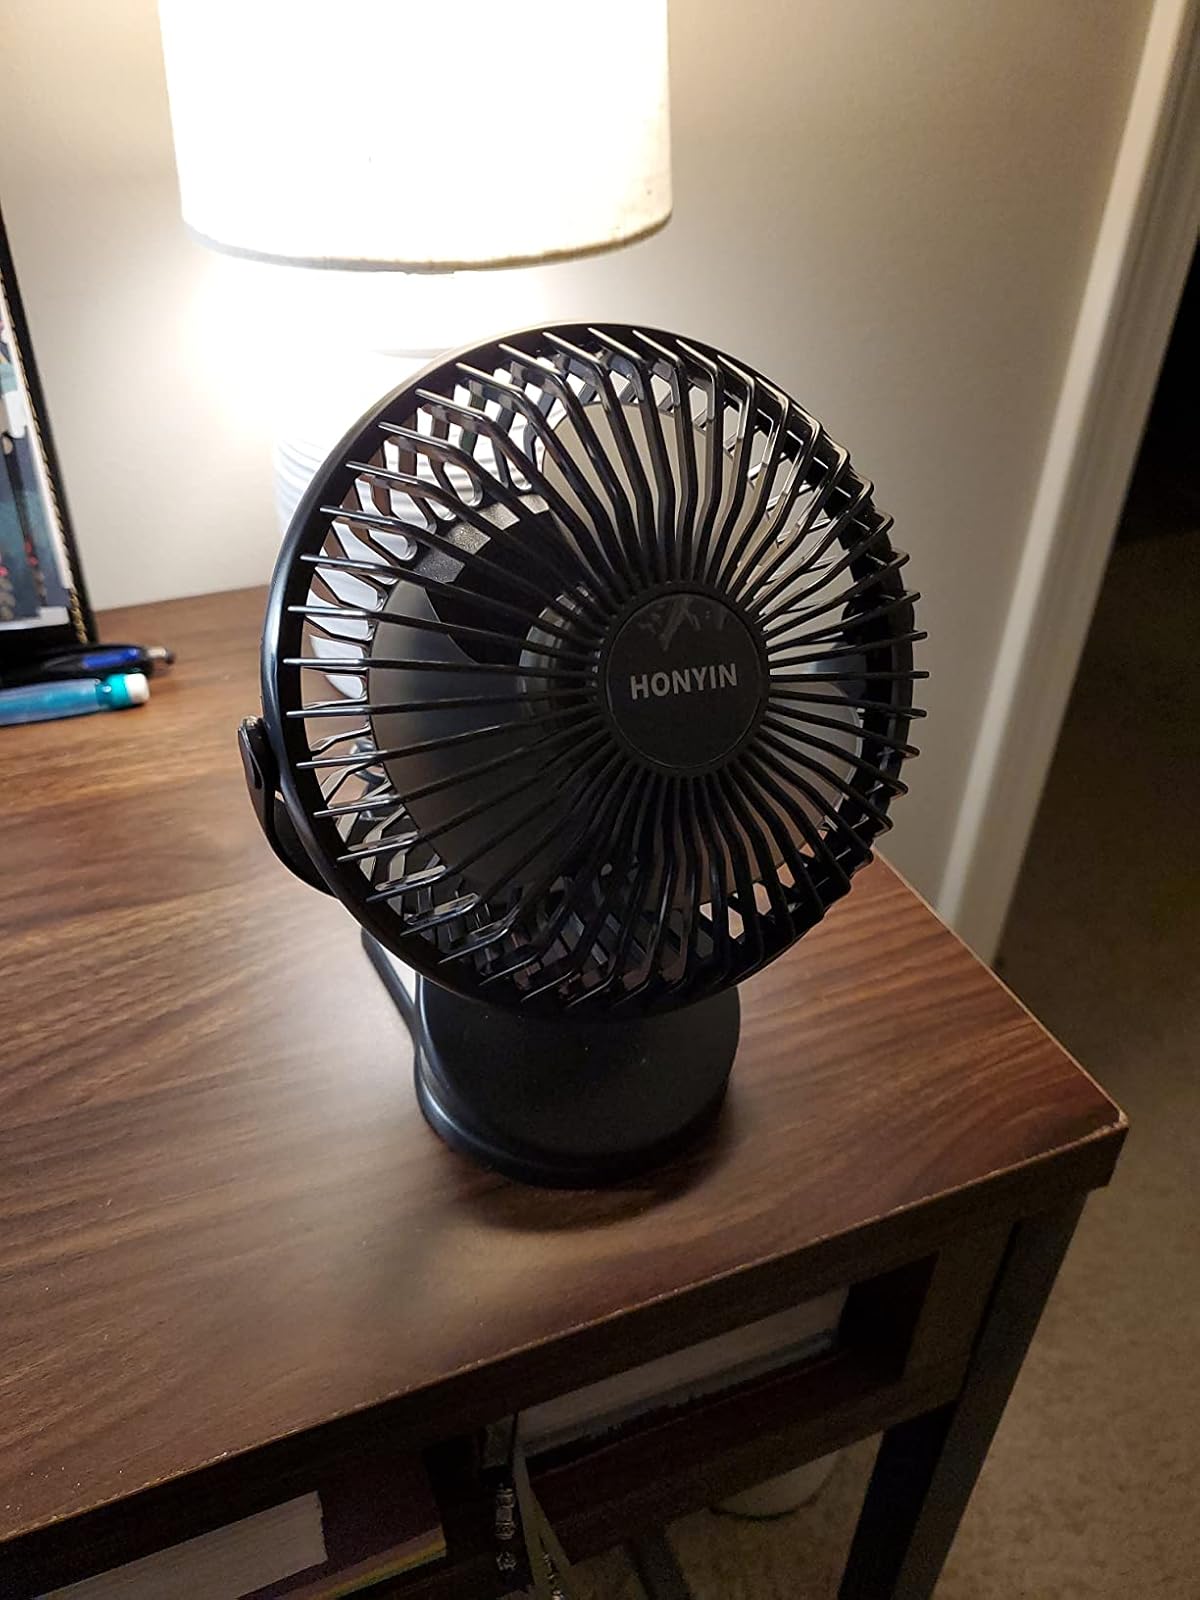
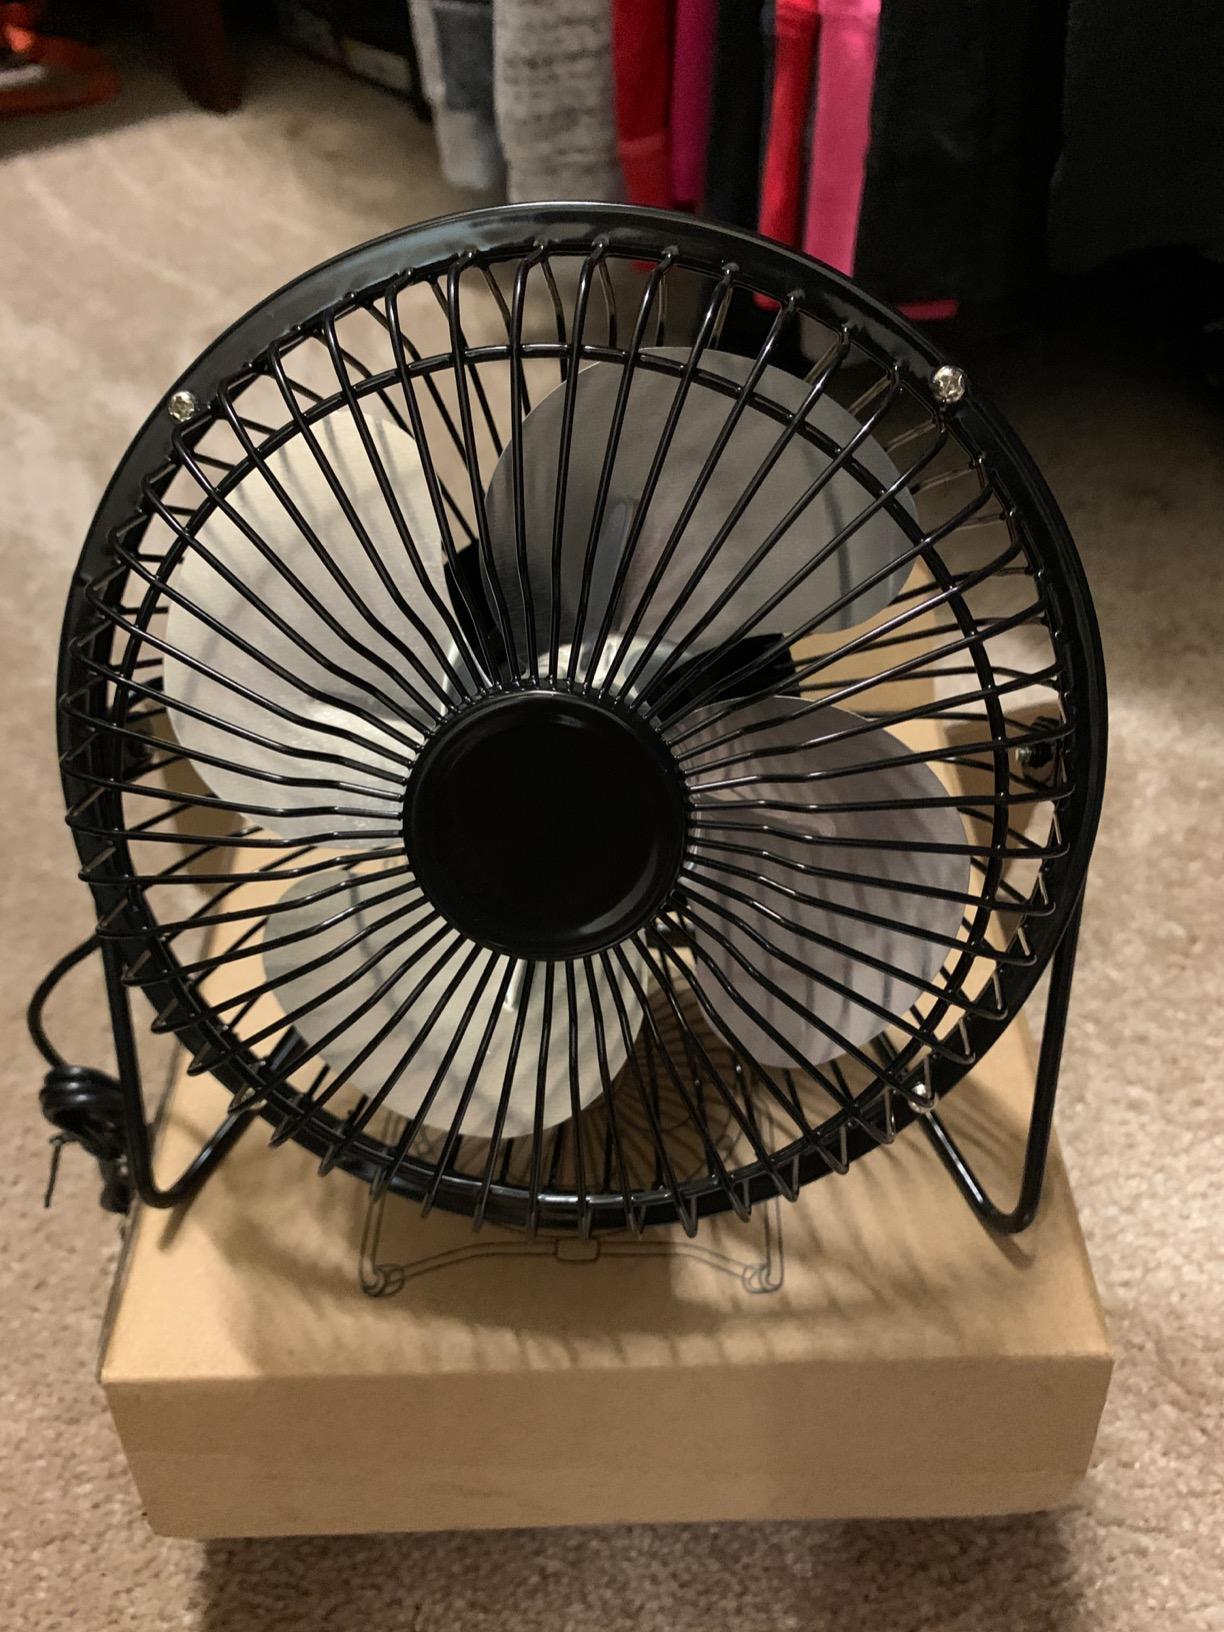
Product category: fan
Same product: no